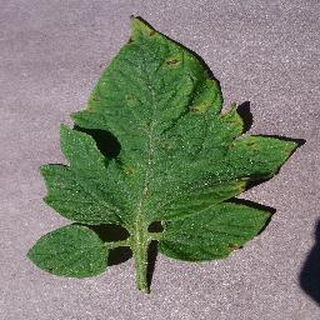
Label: tomato_septoria_leaf_spot